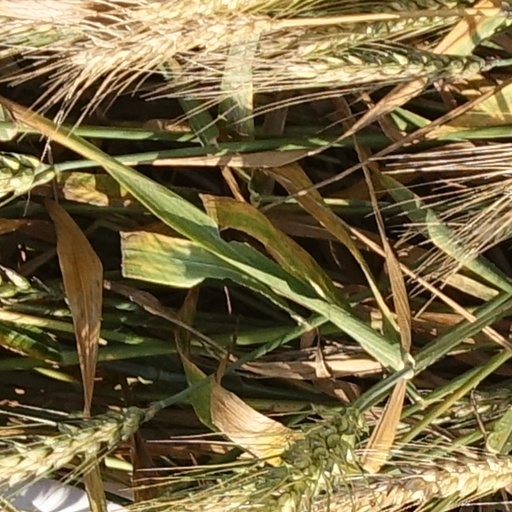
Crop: wheat